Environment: real
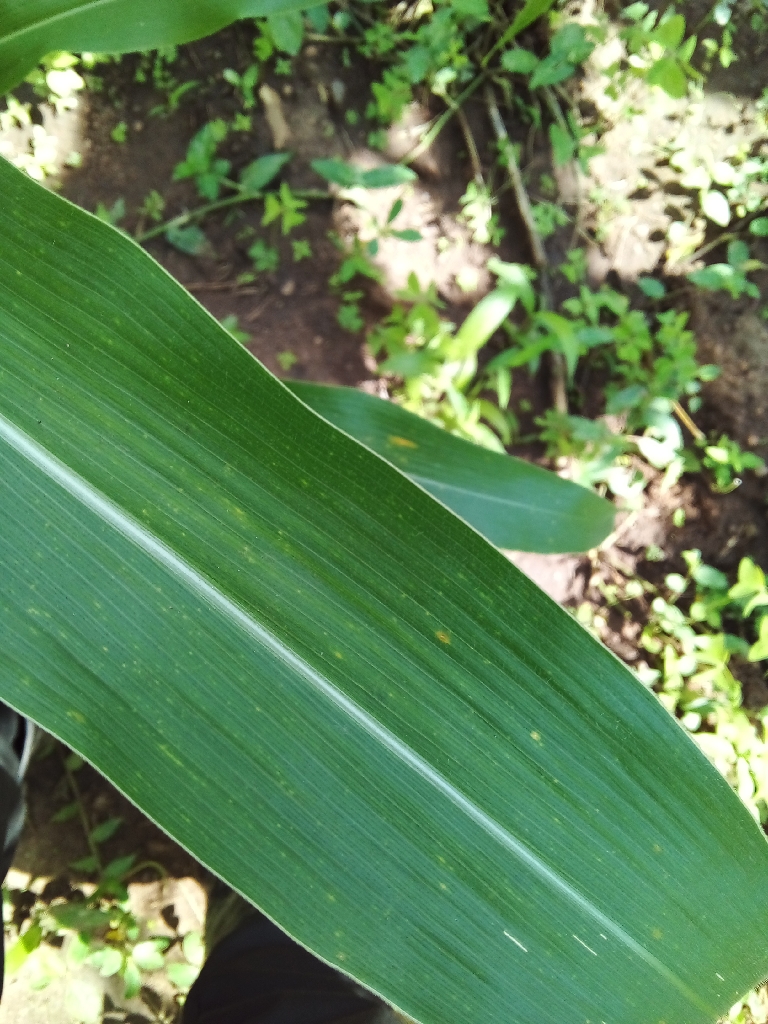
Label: healthy